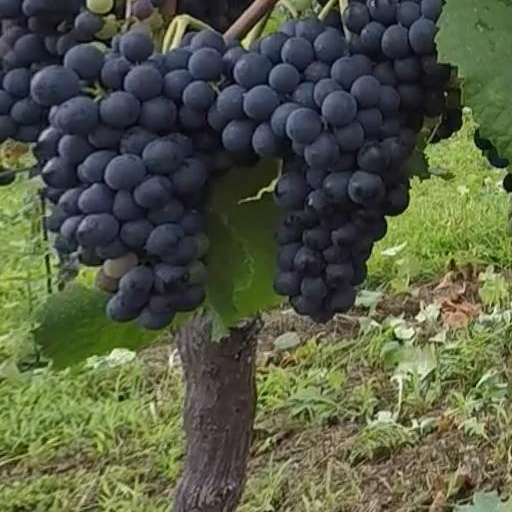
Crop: grape